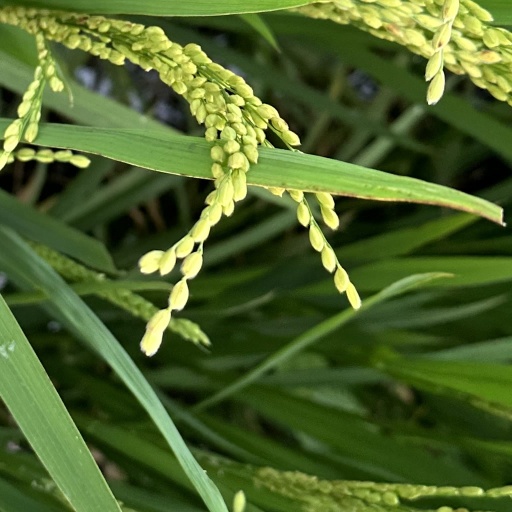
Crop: rice